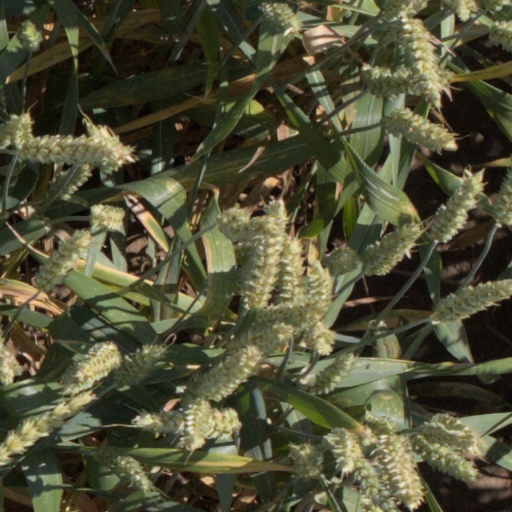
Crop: wheat